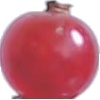
Label: redcurrant